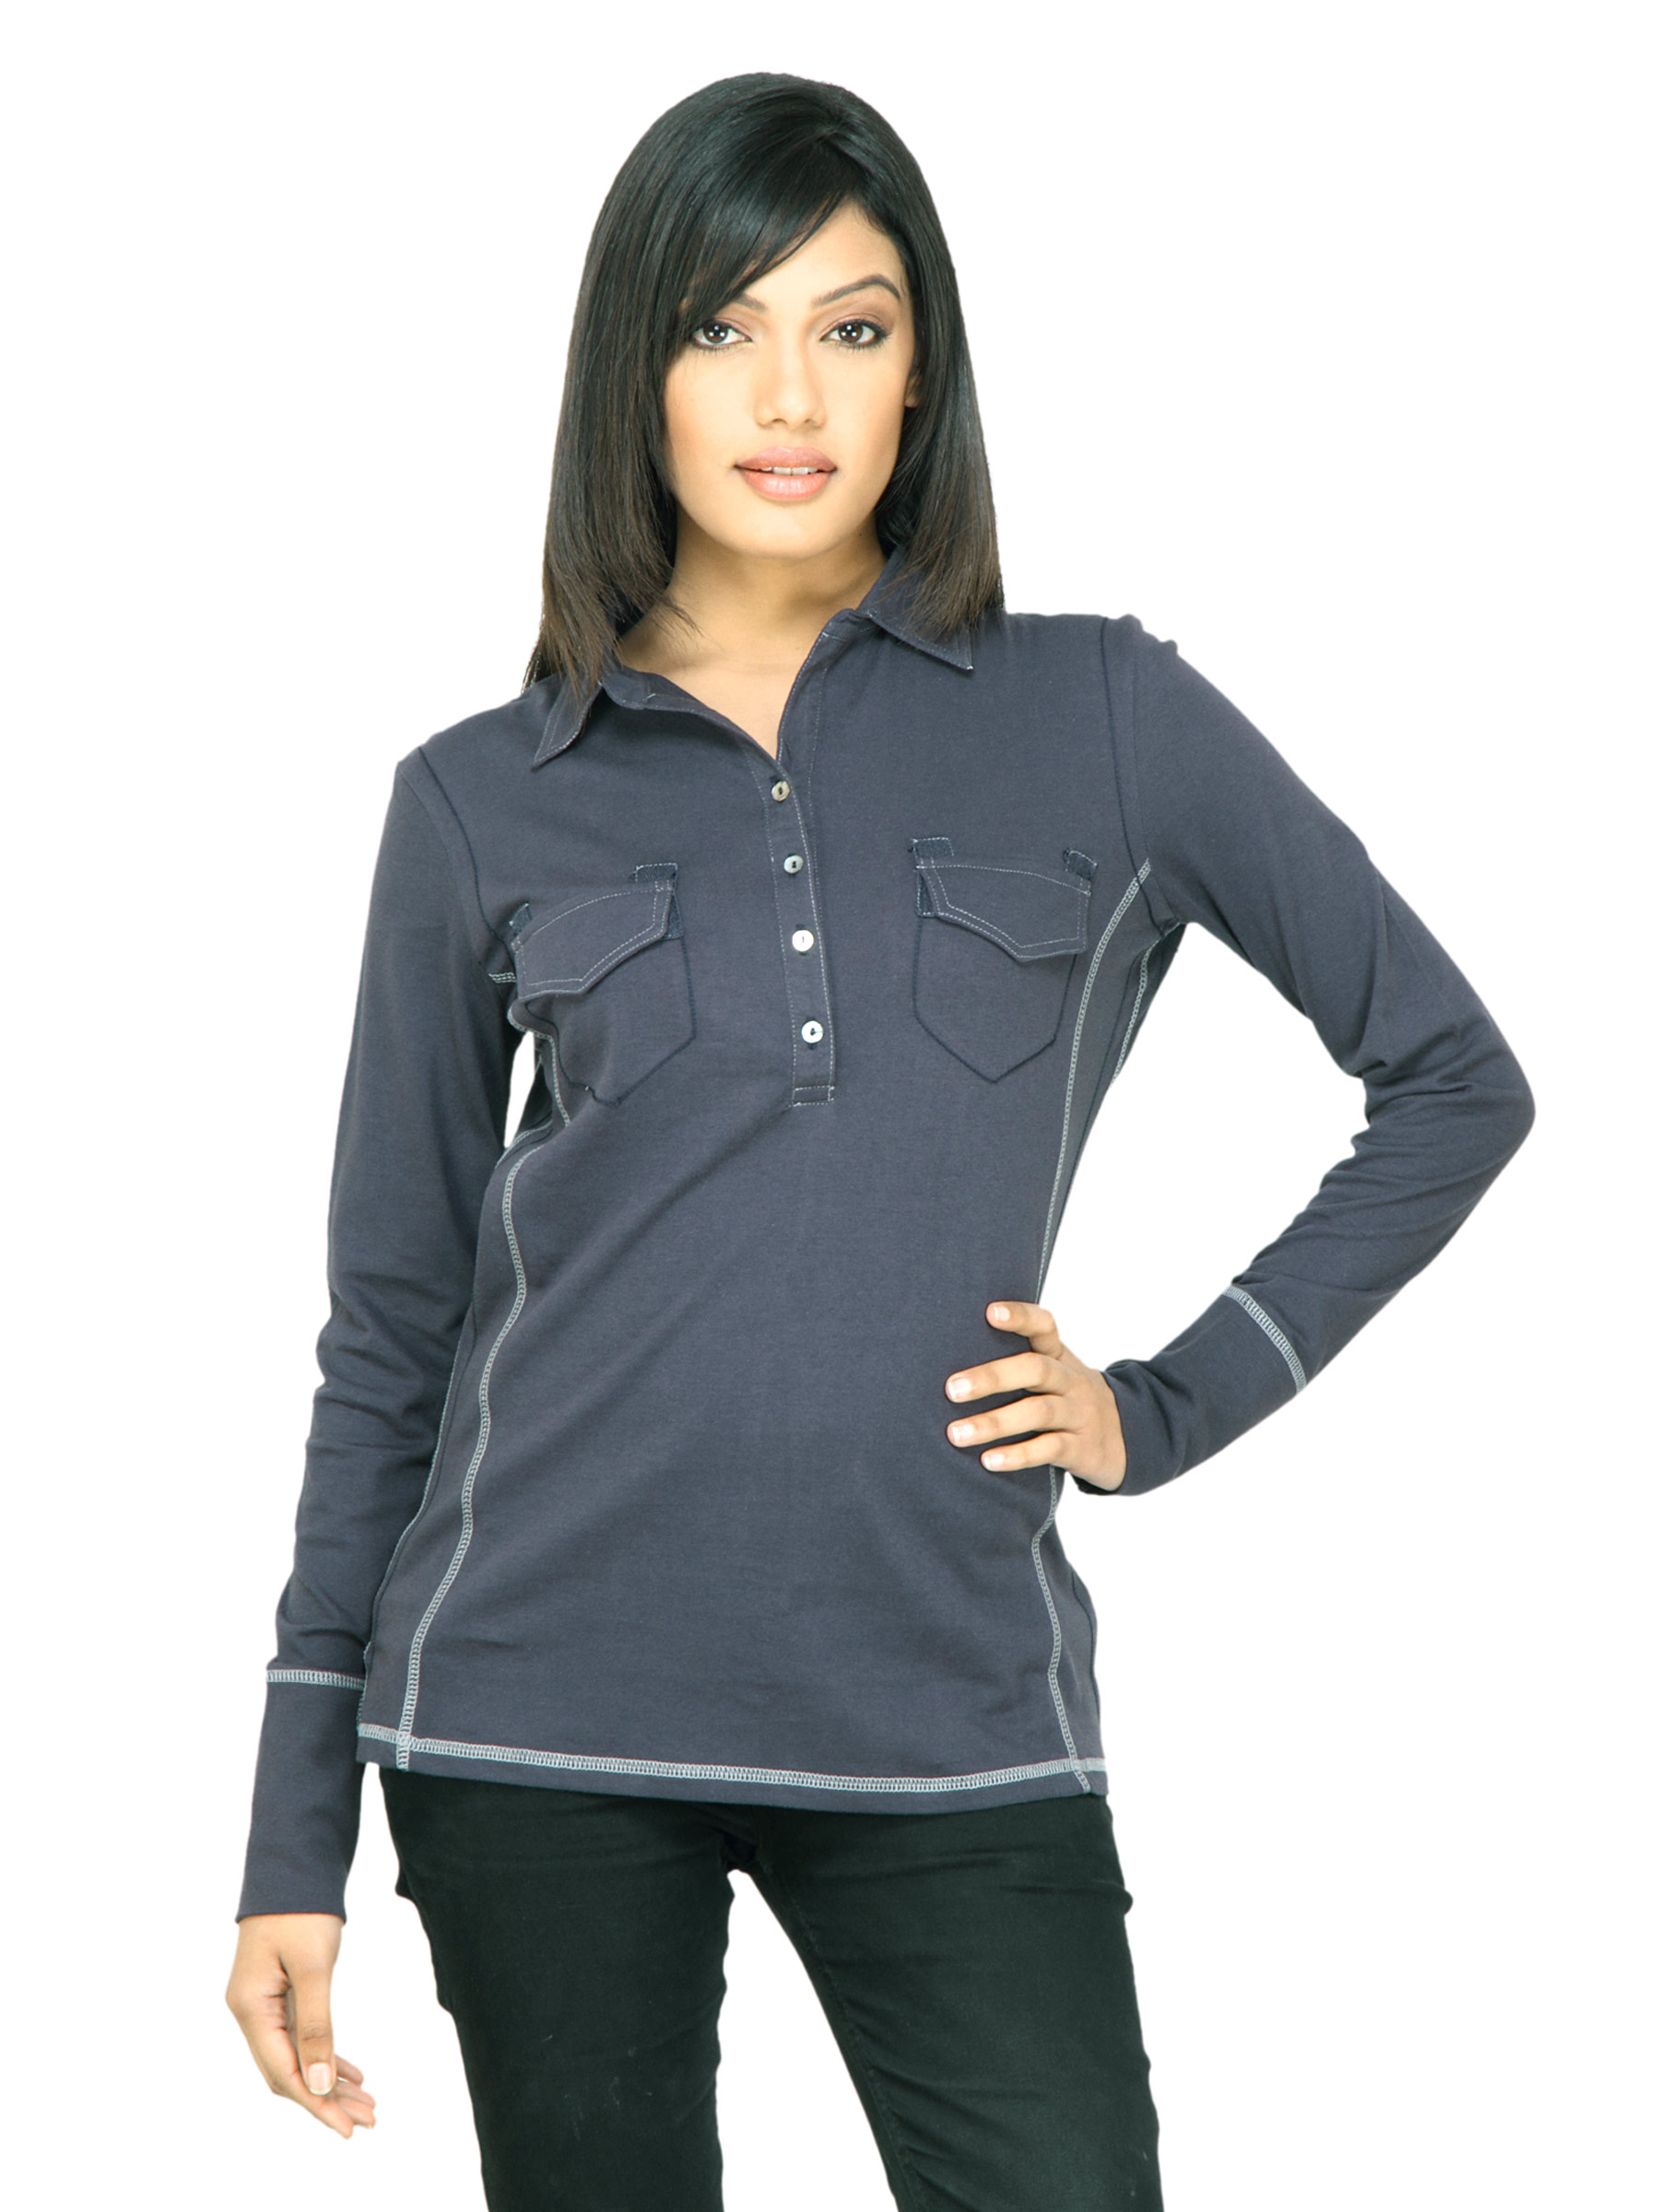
United Colors of Benetton Women Solid Blue Top
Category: Apparel / Topwear / Tops
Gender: Women
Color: Blue
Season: Summer 2011
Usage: Casual